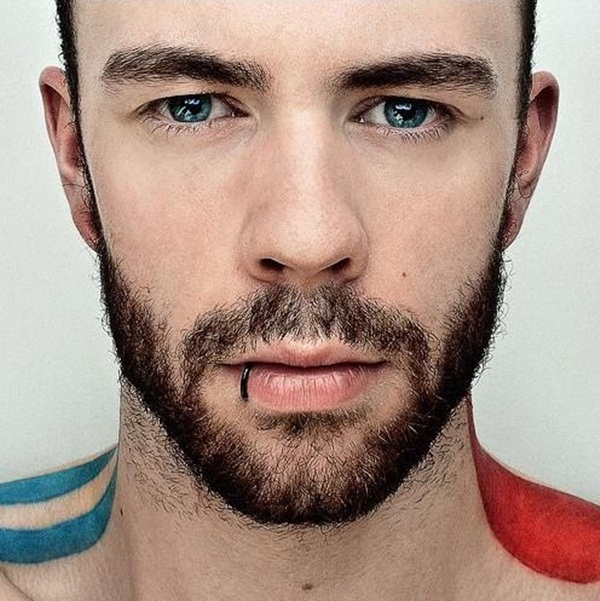
Gender: men